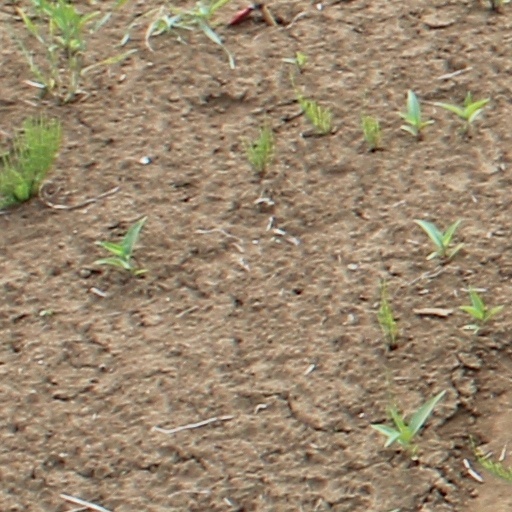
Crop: wheat